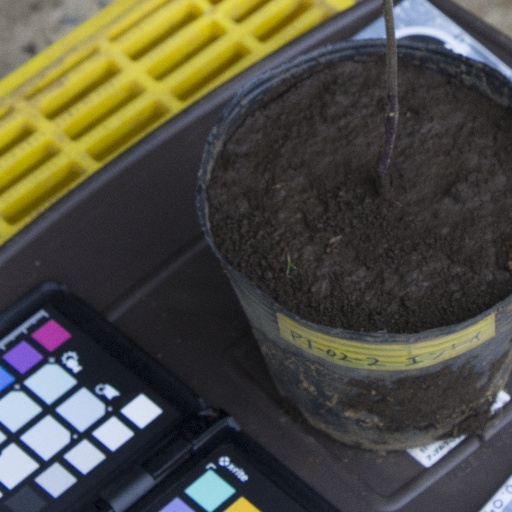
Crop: soybean